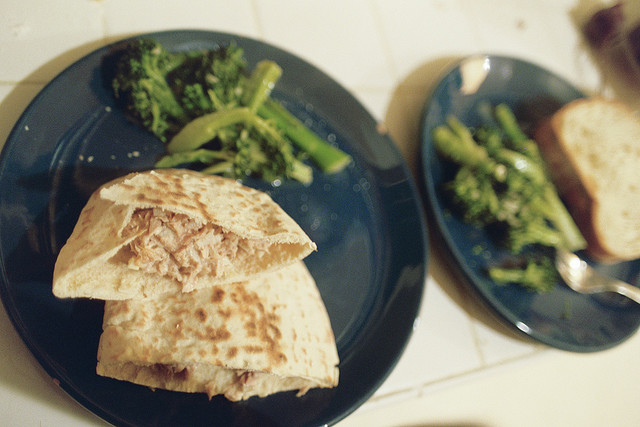
user: Given an image and a question. Answer the question in a short answer. Question: What kind of bread is this? Short Answer:
assistant: pita